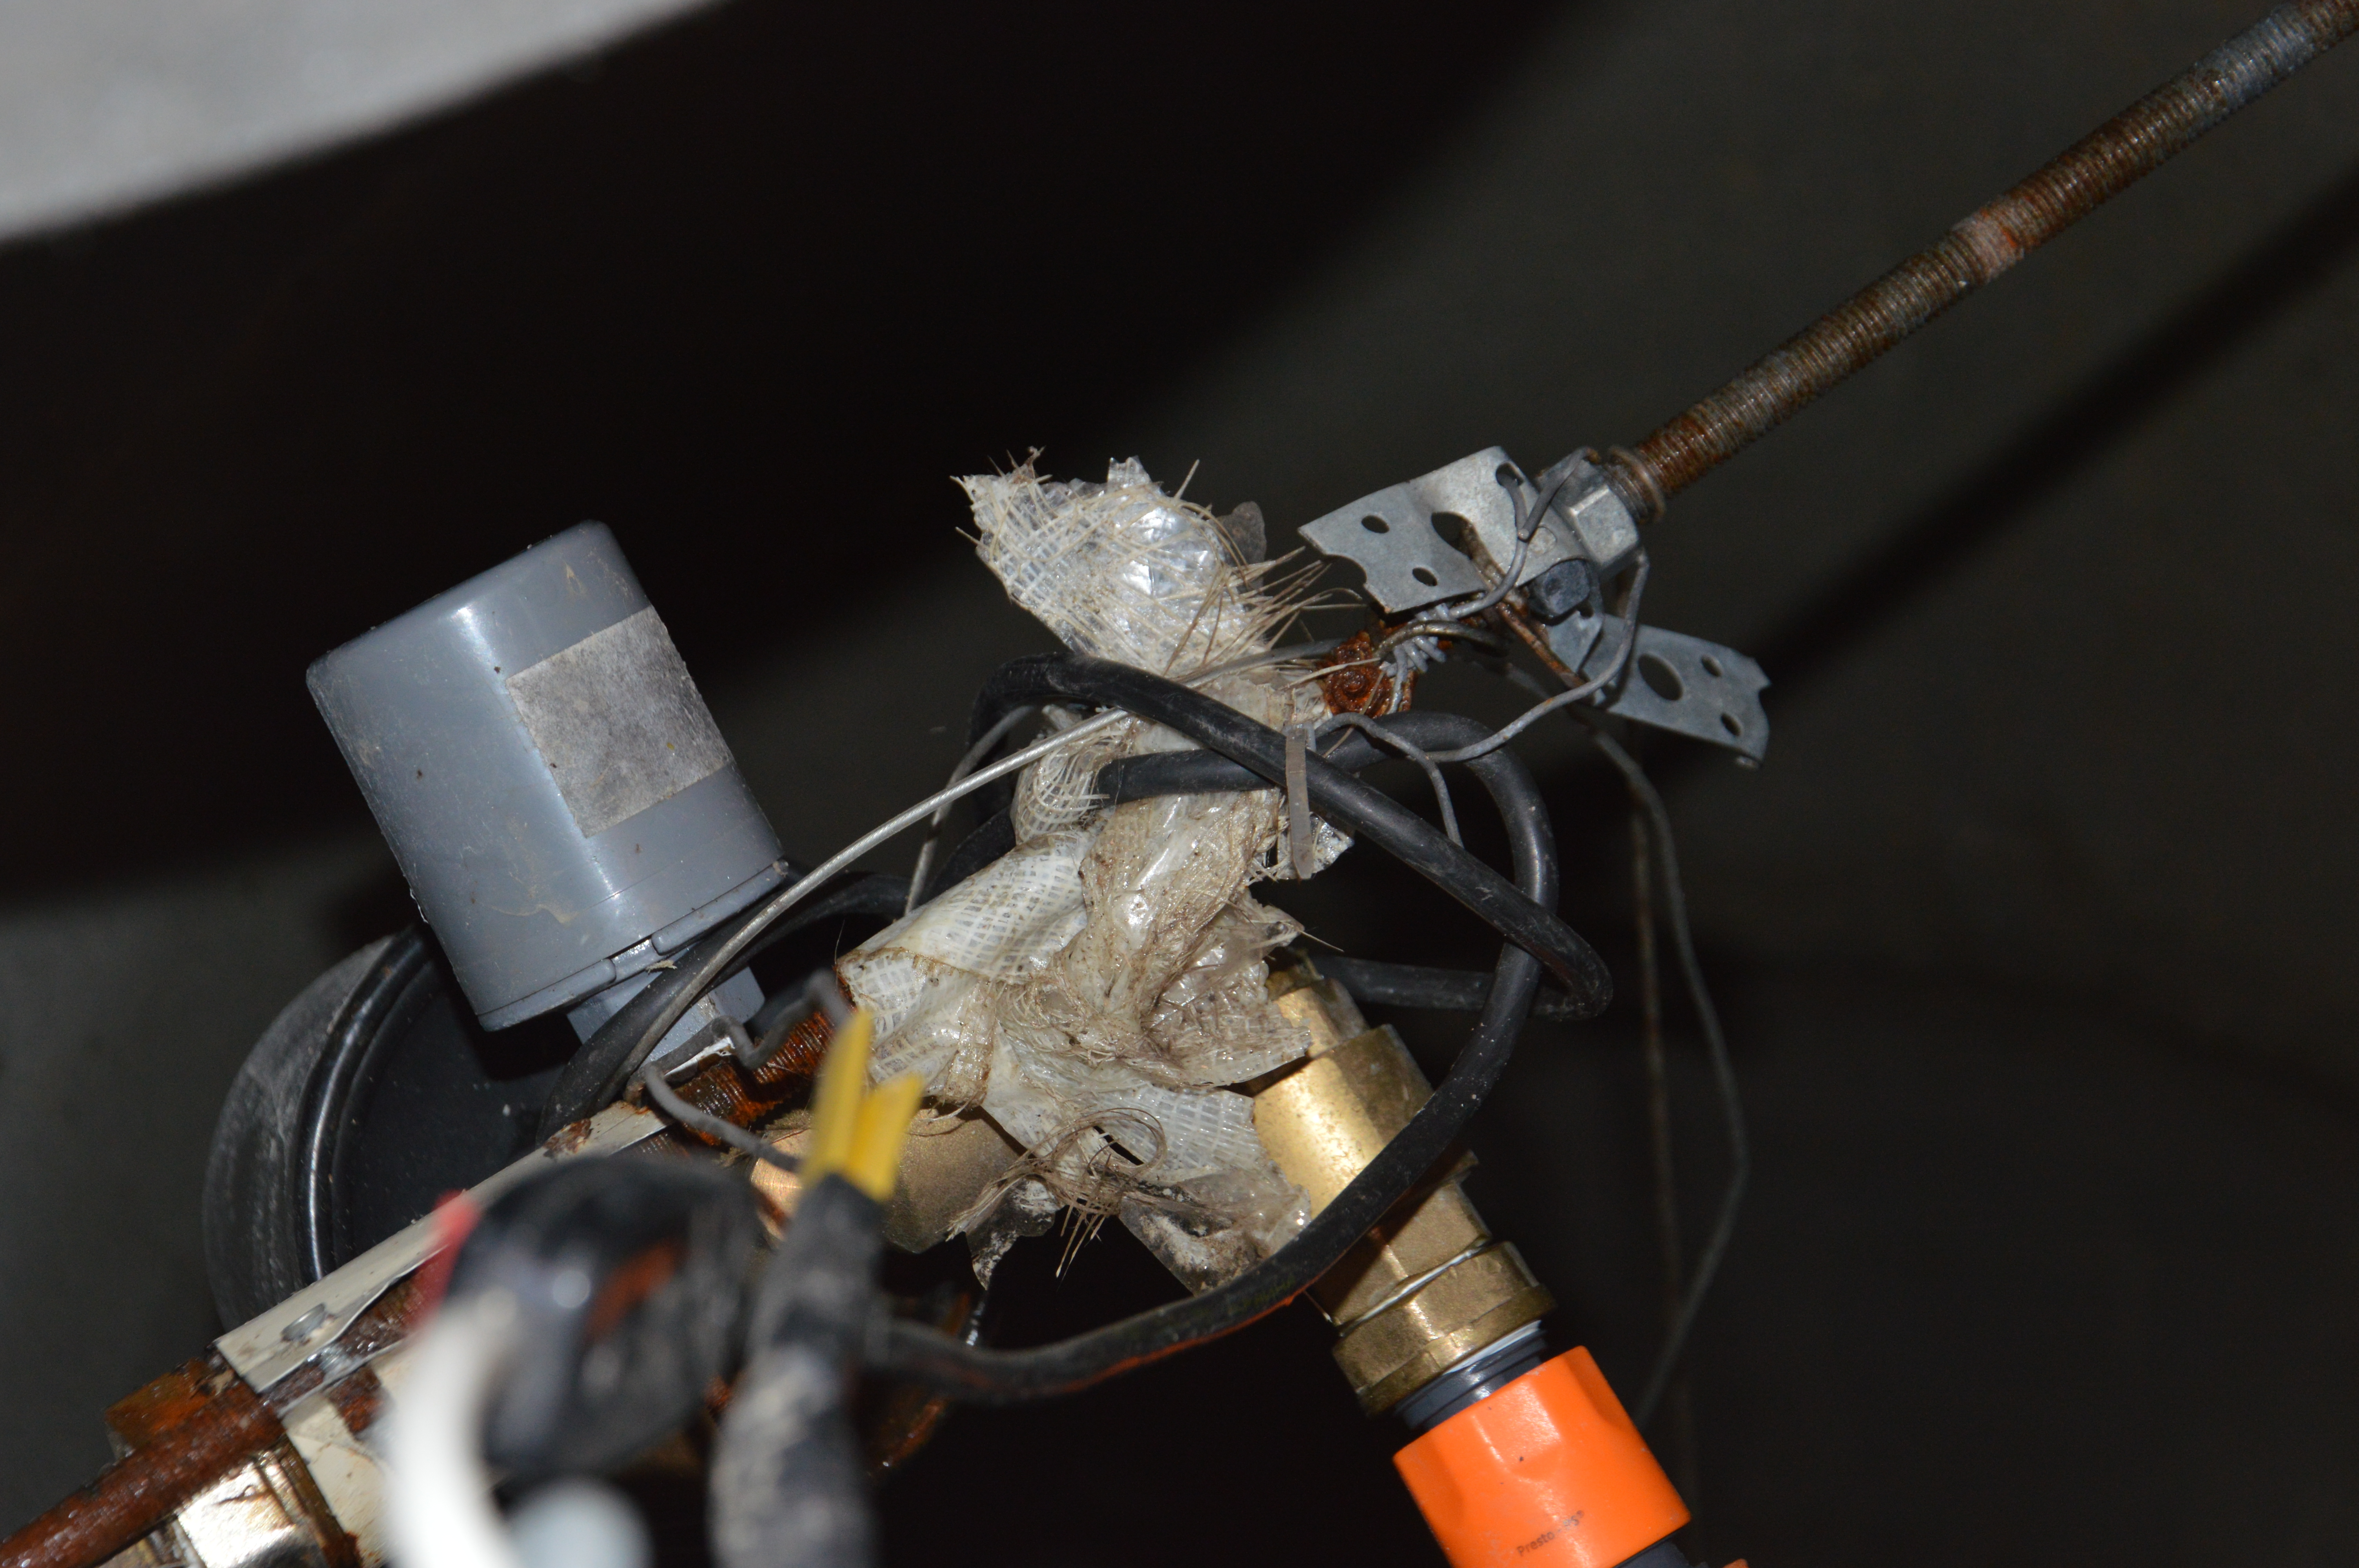
background, electricity, work, electrician, wall, industrial, home, construction, building, house, detail, electricity cable, wire, construction site, electric light, development, corrugated tube, ceiling, architecture, mesh, insides, nobody, wood, design, diy, interior, electrical wiring, conduct electricity, wooden house, project, audio equipment, cable, gas, auto part, engineering, event, machine, electrical supply, electronics accessory, Heat shrink tubing, metal, automotive lighting, science, electronic engineering, pipe